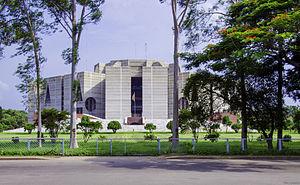
L'Architecture moderne ou Mouvement moderne naît du passage progressif de la campagne à la ville dans un contexte de changements techniques, sociaux et culturels liés à la révolution industrielle. Les conséquences se font sentir dans la construction et l'urbanisme entre la fin du XVIIIᵉ siècle et le début du XIXᵉ siècle et plus précisément dans l'après guerre après Waterloo. Puis une ligne cohérente de pensée se produit pour la première fois en Angleterre avec William Morris en 1860 mais le point crucial du processus qui met la théorie et la pratique face à la réalité est atteint par Walter Gropius en 1919 quand il ouvre le Bauhaus de Weimar. C'est à ce moment que l'on peut parler au sens strict du terme de mouvement moderne.